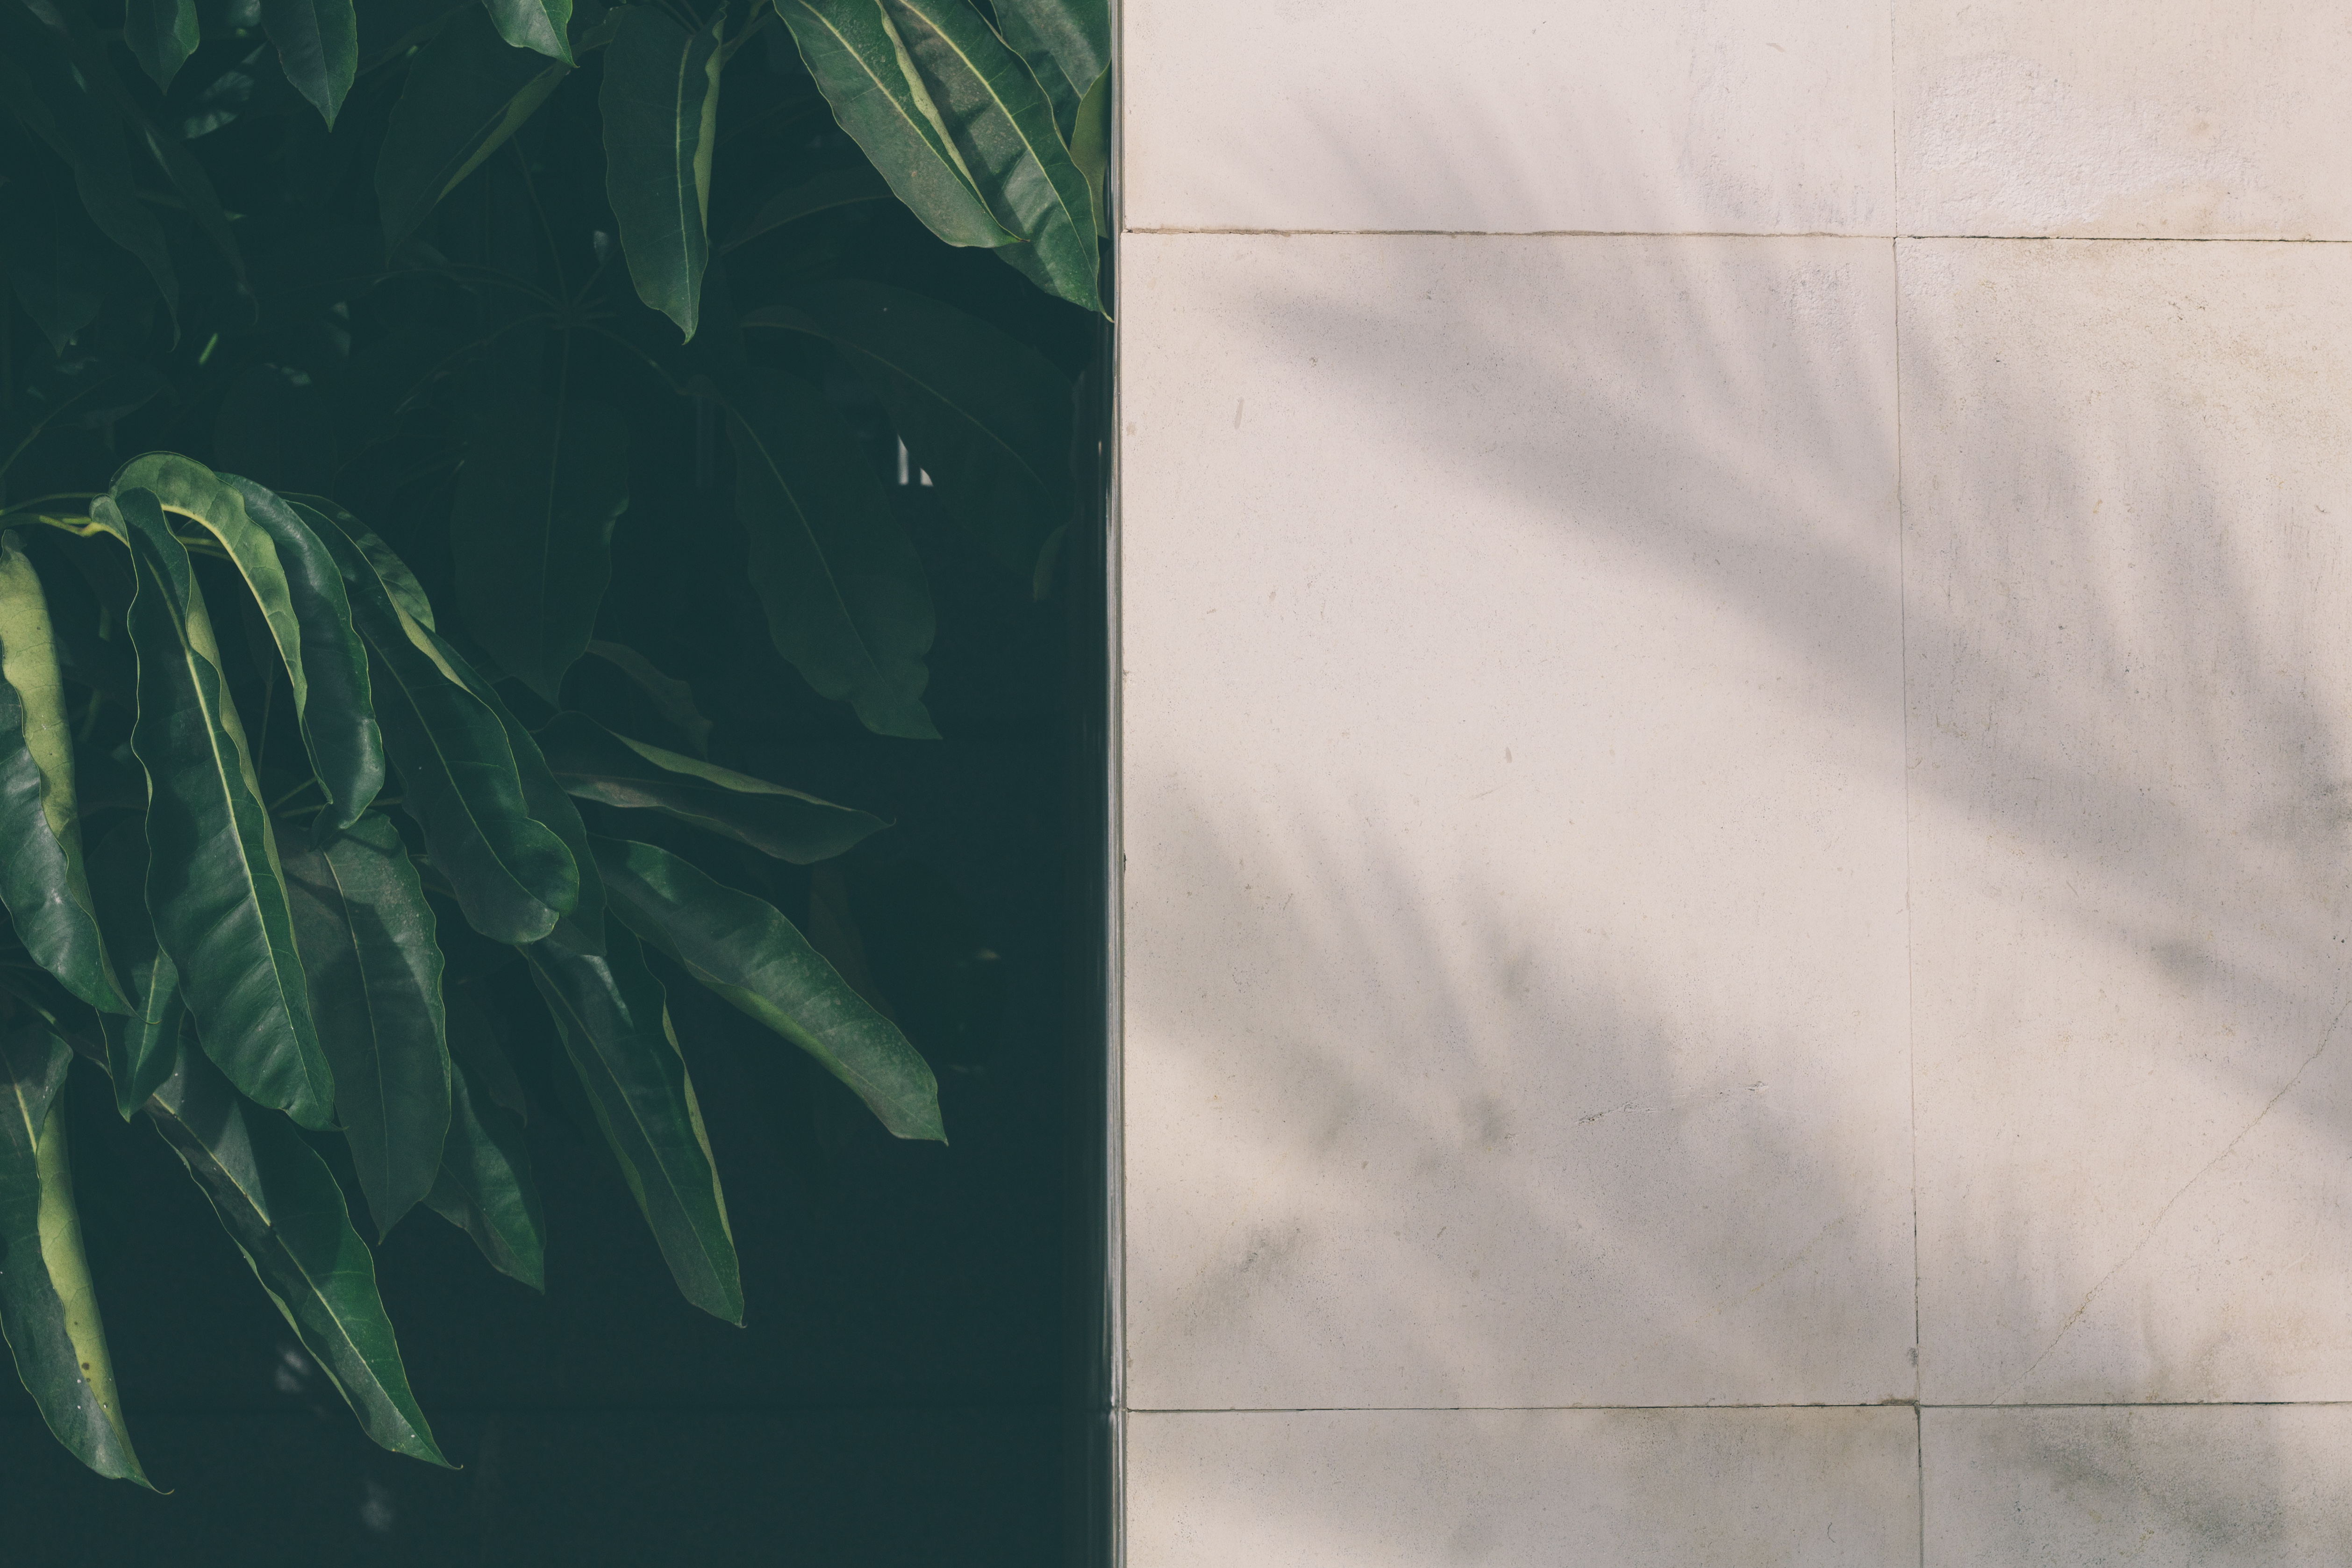
green, leaf, line, Tints and shades, architecture, shadow, plant